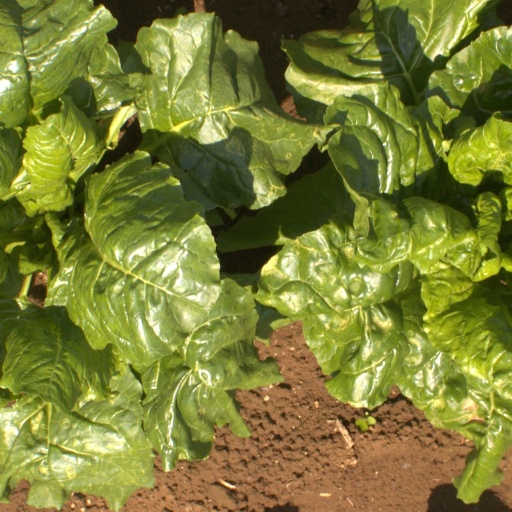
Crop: sugar beet